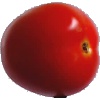
Label: Tomato 4